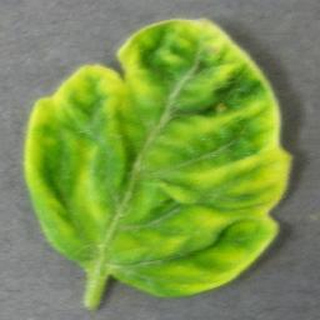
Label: tomato_yellow_leaf_curl_virus